12th (Service) Battalion, Gloucestershire Regiment (Bristol's Own)

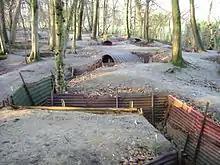
Preserved trenches at Sanctuary Wood Museum Hill 62: when 12th Gloucesters were stationed here it was 'an unimaginably foul and miserable place'. There were no trees left and the battalion was sheltering in shell craters and dugouts.

The phase of the offensive that began on 22 July culminated in the Battle of Guillemont. The village of Guillemont had withstood repeated British attacks, but 5th Division made a new attempt on 3 September. The bombardment began at 08.30 and the attack began at 12.00, with the men advancing behind a creeping barrage (a recent innovation) moving at a minute; the men were instructed to keep within of the bursting shells. However, a flanking position at Falfemont Farm, which should have been captured in the morning, was still in enemy hands and threatened 95th Brigade's advance. The two leading companies of 12th Gloucesters took their first objective, a sunken lane, and found the dugouts beyond to be unoccupied. But then they came under enfilade fire from a machine gun off to the right in the Falfemont direction, which caused numerous casualties before A Company eliminated it. At 12.50 the battalion moved on to its second objective, the German line between Wedge Wood and the south of Guillemont village, which was taken without too much trouble. It then moved on at 14.50 to the third objective, a sunken lane running north from Wedge Wood towards Ginchy. Amidst the devastation of the battlefield C Company mistook Leuze Wood for Wedge Wood, got too far ahead and were caught by their own artillery fire. Although no enemy could be seen at Leuze Wood, the battalion was ordered to halt and consolidate its position rather than push into an awkward salient.